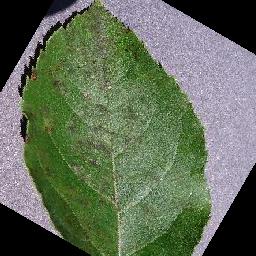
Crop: apple
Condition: scab